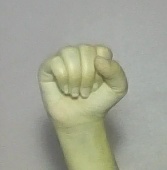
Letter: saad